Sher Shah Awan

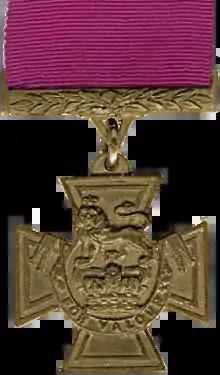

Sher Shah Awan (14 February 1917 – 20 January 1945) was a British Indian Army soldier who received the Victoria Cross, the highest and most prestigious award for gallantry in the face of the enemy that can be awarded to British and Commonwealth forces.